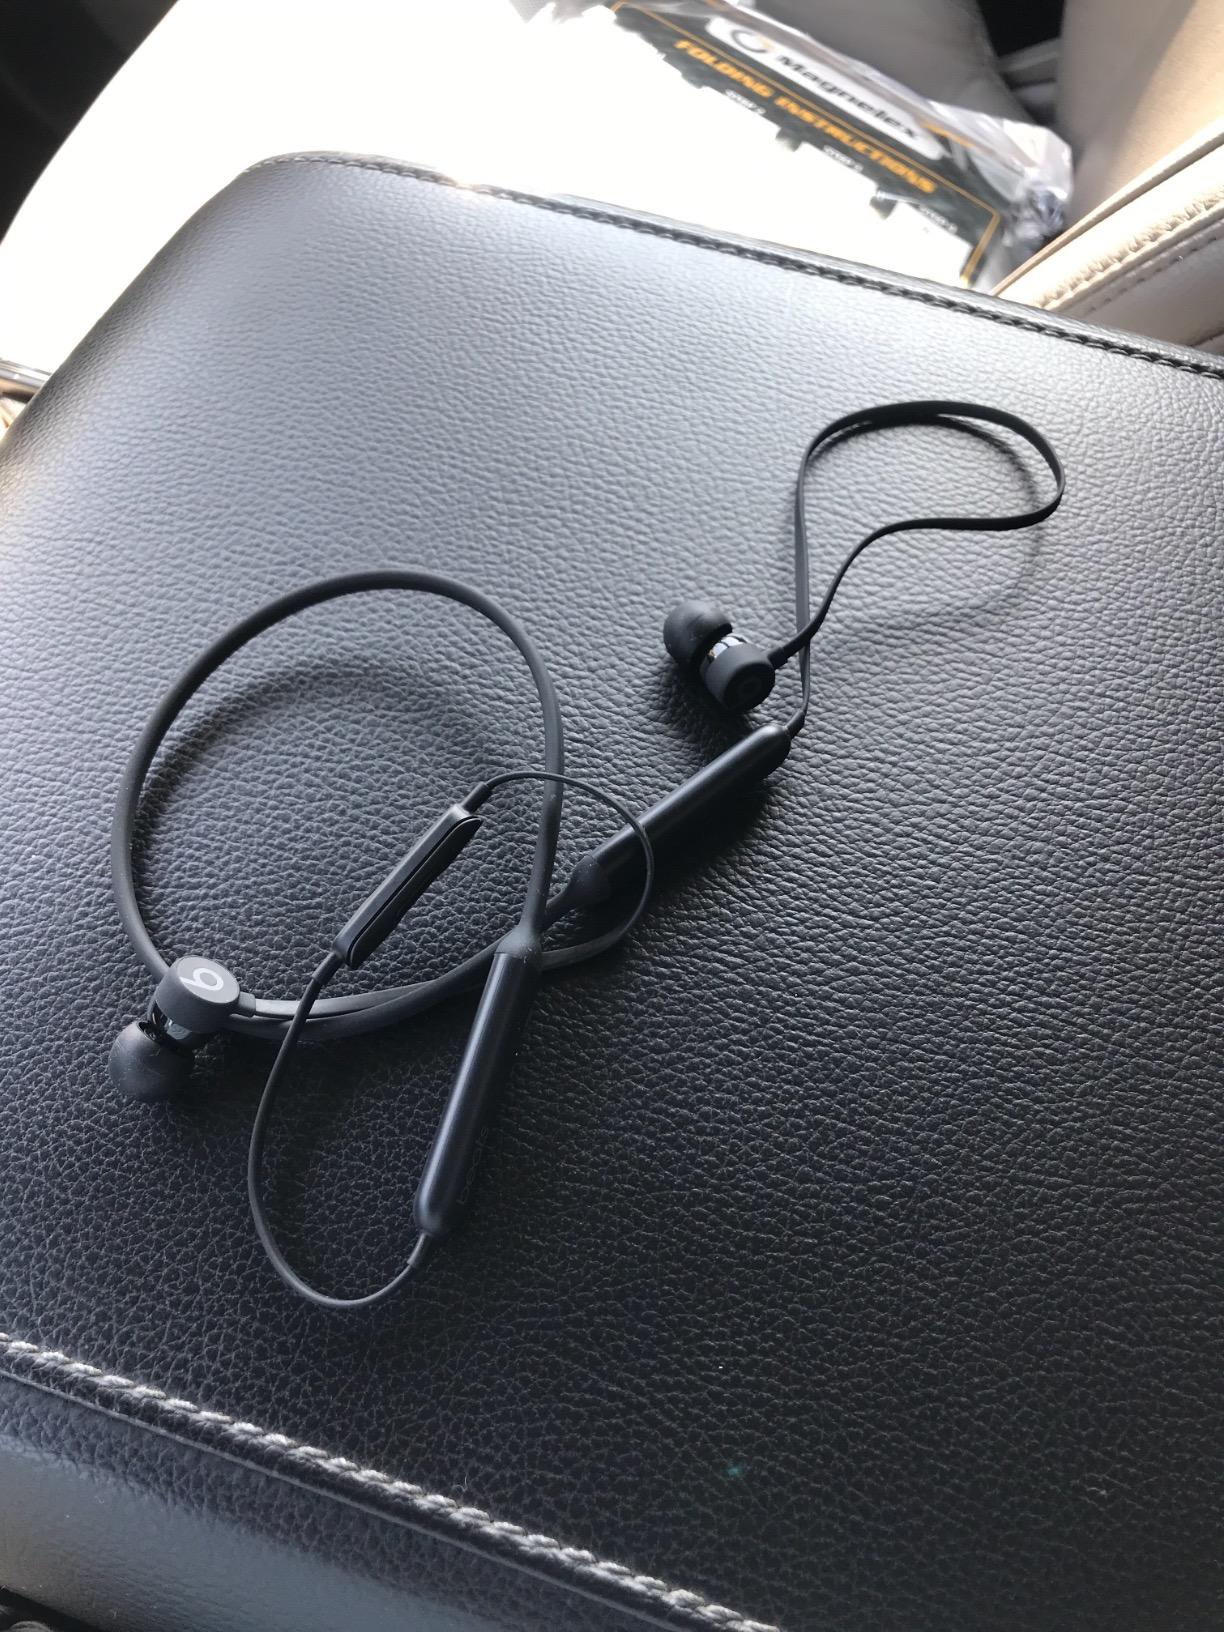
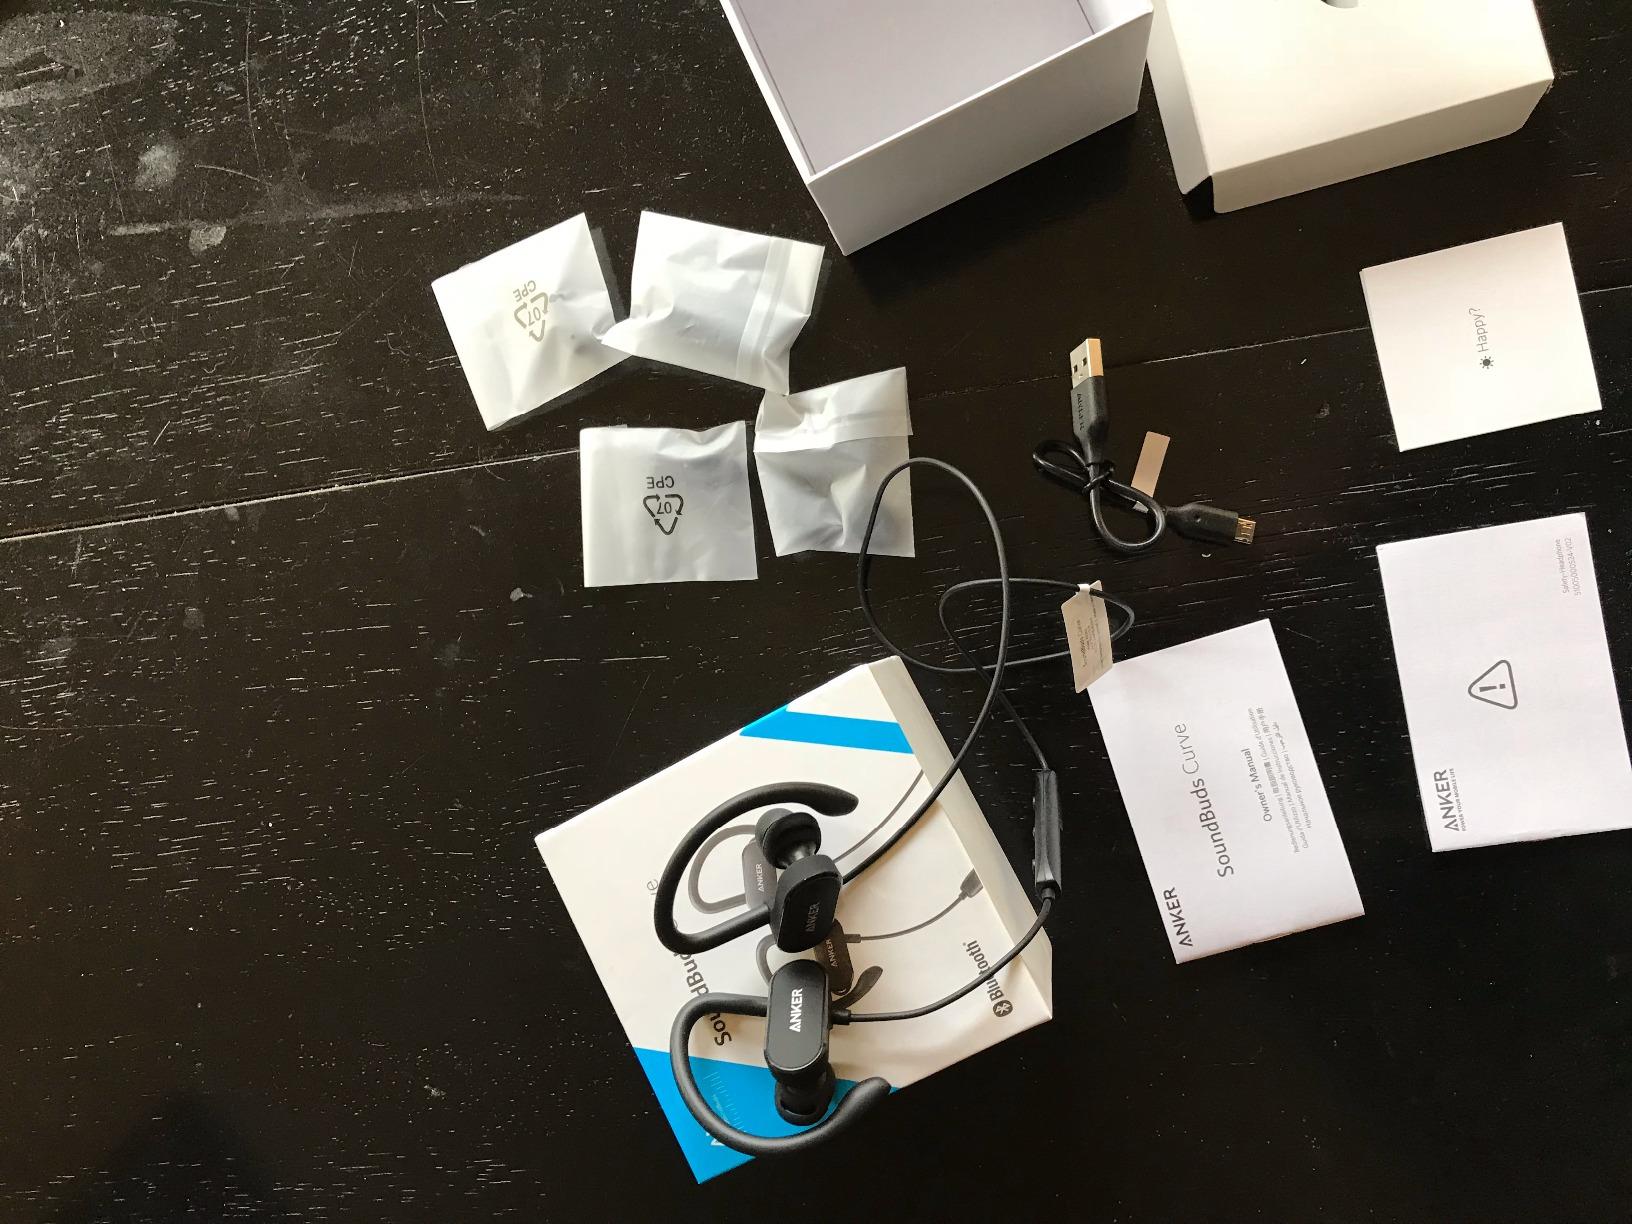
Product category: headphones
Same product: no